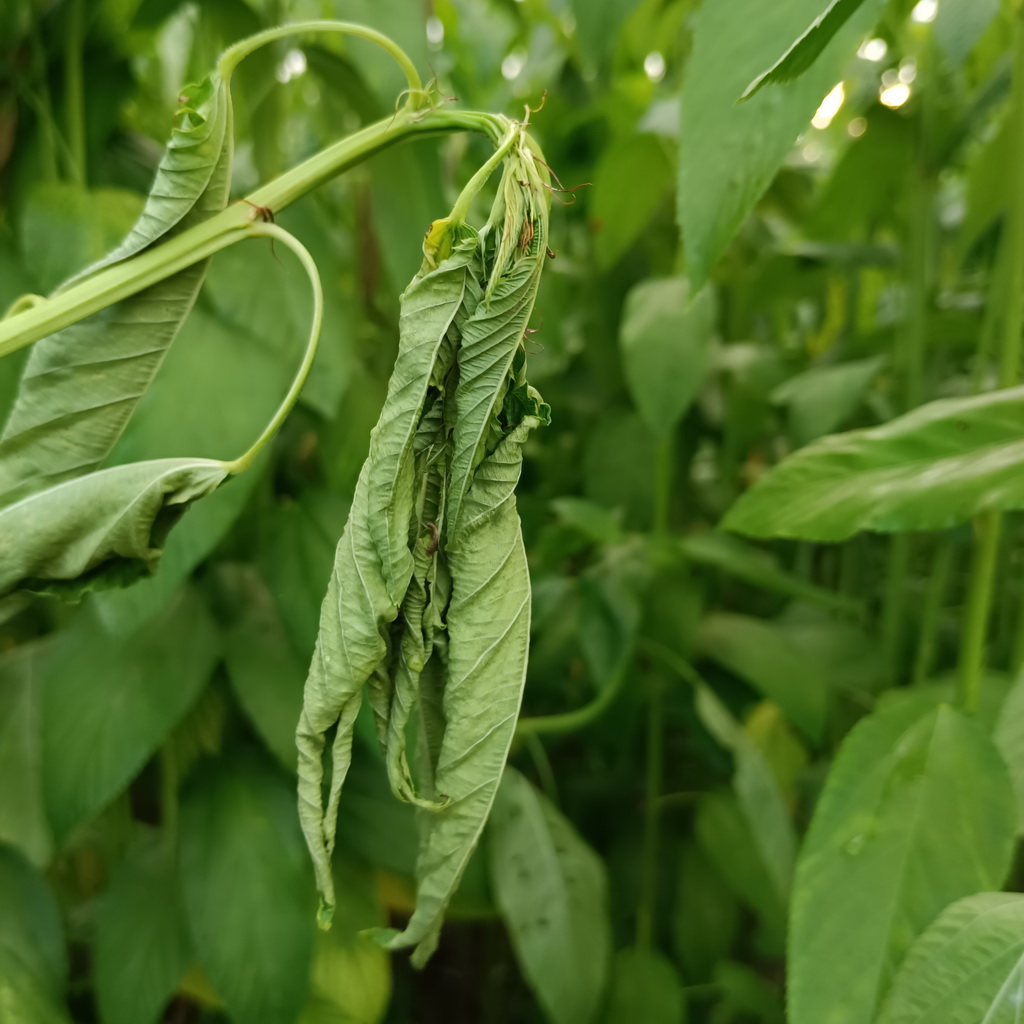
Label: Dieback